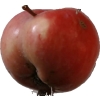
Label: Apple 10